WPBZ-FM

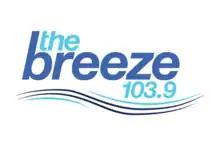
Logo as "103.9 The Breeze"

On July 1, 2019, WQBK-FM and WQBJ dropped the "Q103" rock format, which was moved to co-owned WQSH. WQBK-FM and WQBJ then began stunting, directing listeners to tune to WQSH, as WQBK-FM and WQBJ planned to take on new formats. Until July 2019, WQBK-FM had been longest-running commercial rock music station in the Albany radio market, predating WPYX by five years. At the time of the format's move to WQSH, WQBK-FM's DJ line-up included "The Free Beer and Hot Wings Show", Candace, Tigman, Vinnie and "Nights with Alice Cooper".